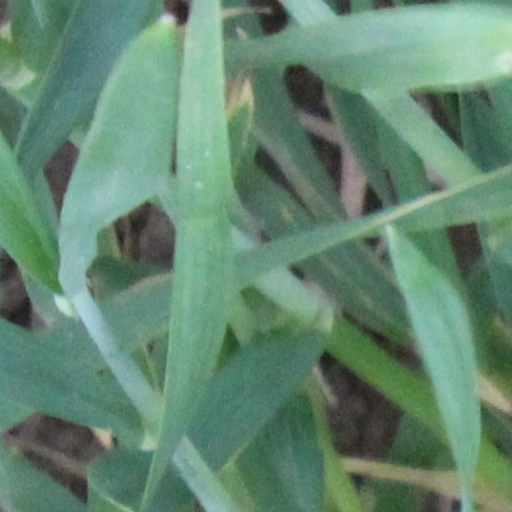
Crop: wheat